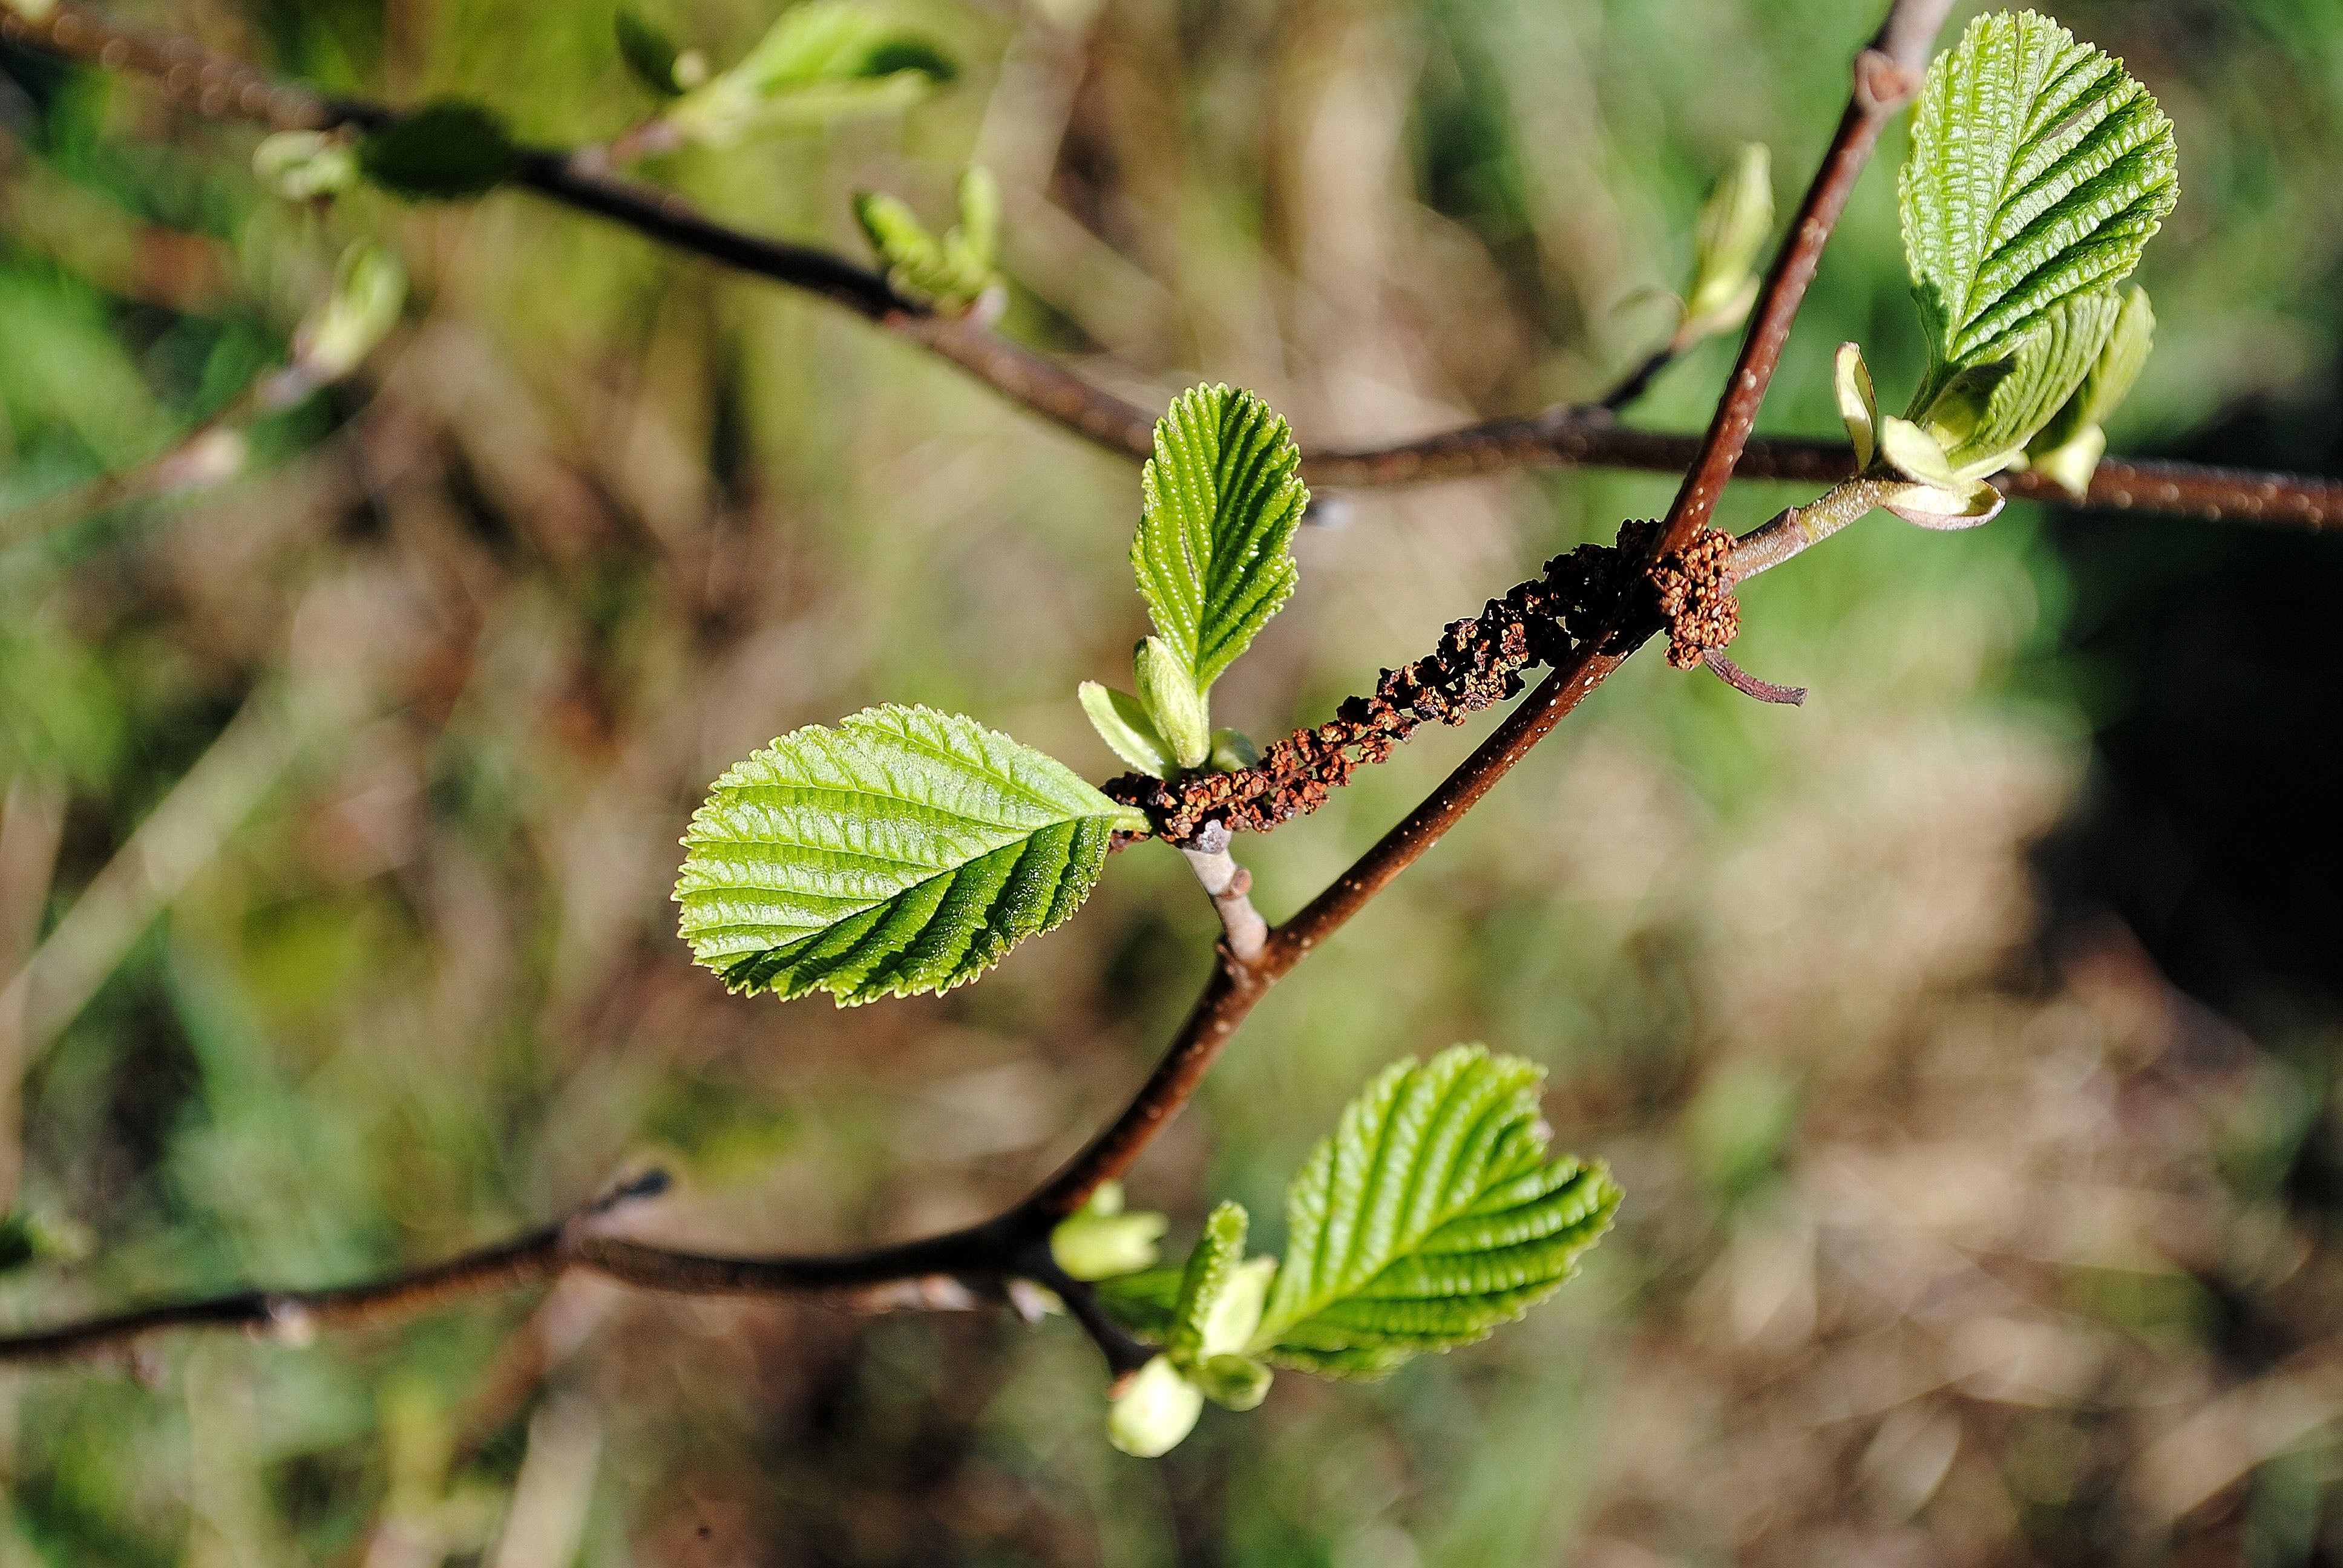
tree, nature, branch, blossom, plant, fruit, leaf, flower, food, spring, green, produce, botany, flora, fauna, twig, wildflower, leaves, shrub, deciduous, bud, macro photography, flowering plant, plant stem, woody plant, land plant